Rizo Rizov

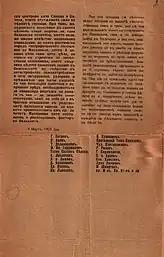
The final page of the Appeal that Rizov signed, along with other members of the Provisional representation of the former United Internal Revolutionary Organization.

During the Balkan Wars, he and other former IMARO revolutionaries, such as Petar Poparsov and Alekso Martulkov, met with Dimitrija Čupovski, who proposed to send a delegation to London conference, which would demand autonomy for Macedonia.